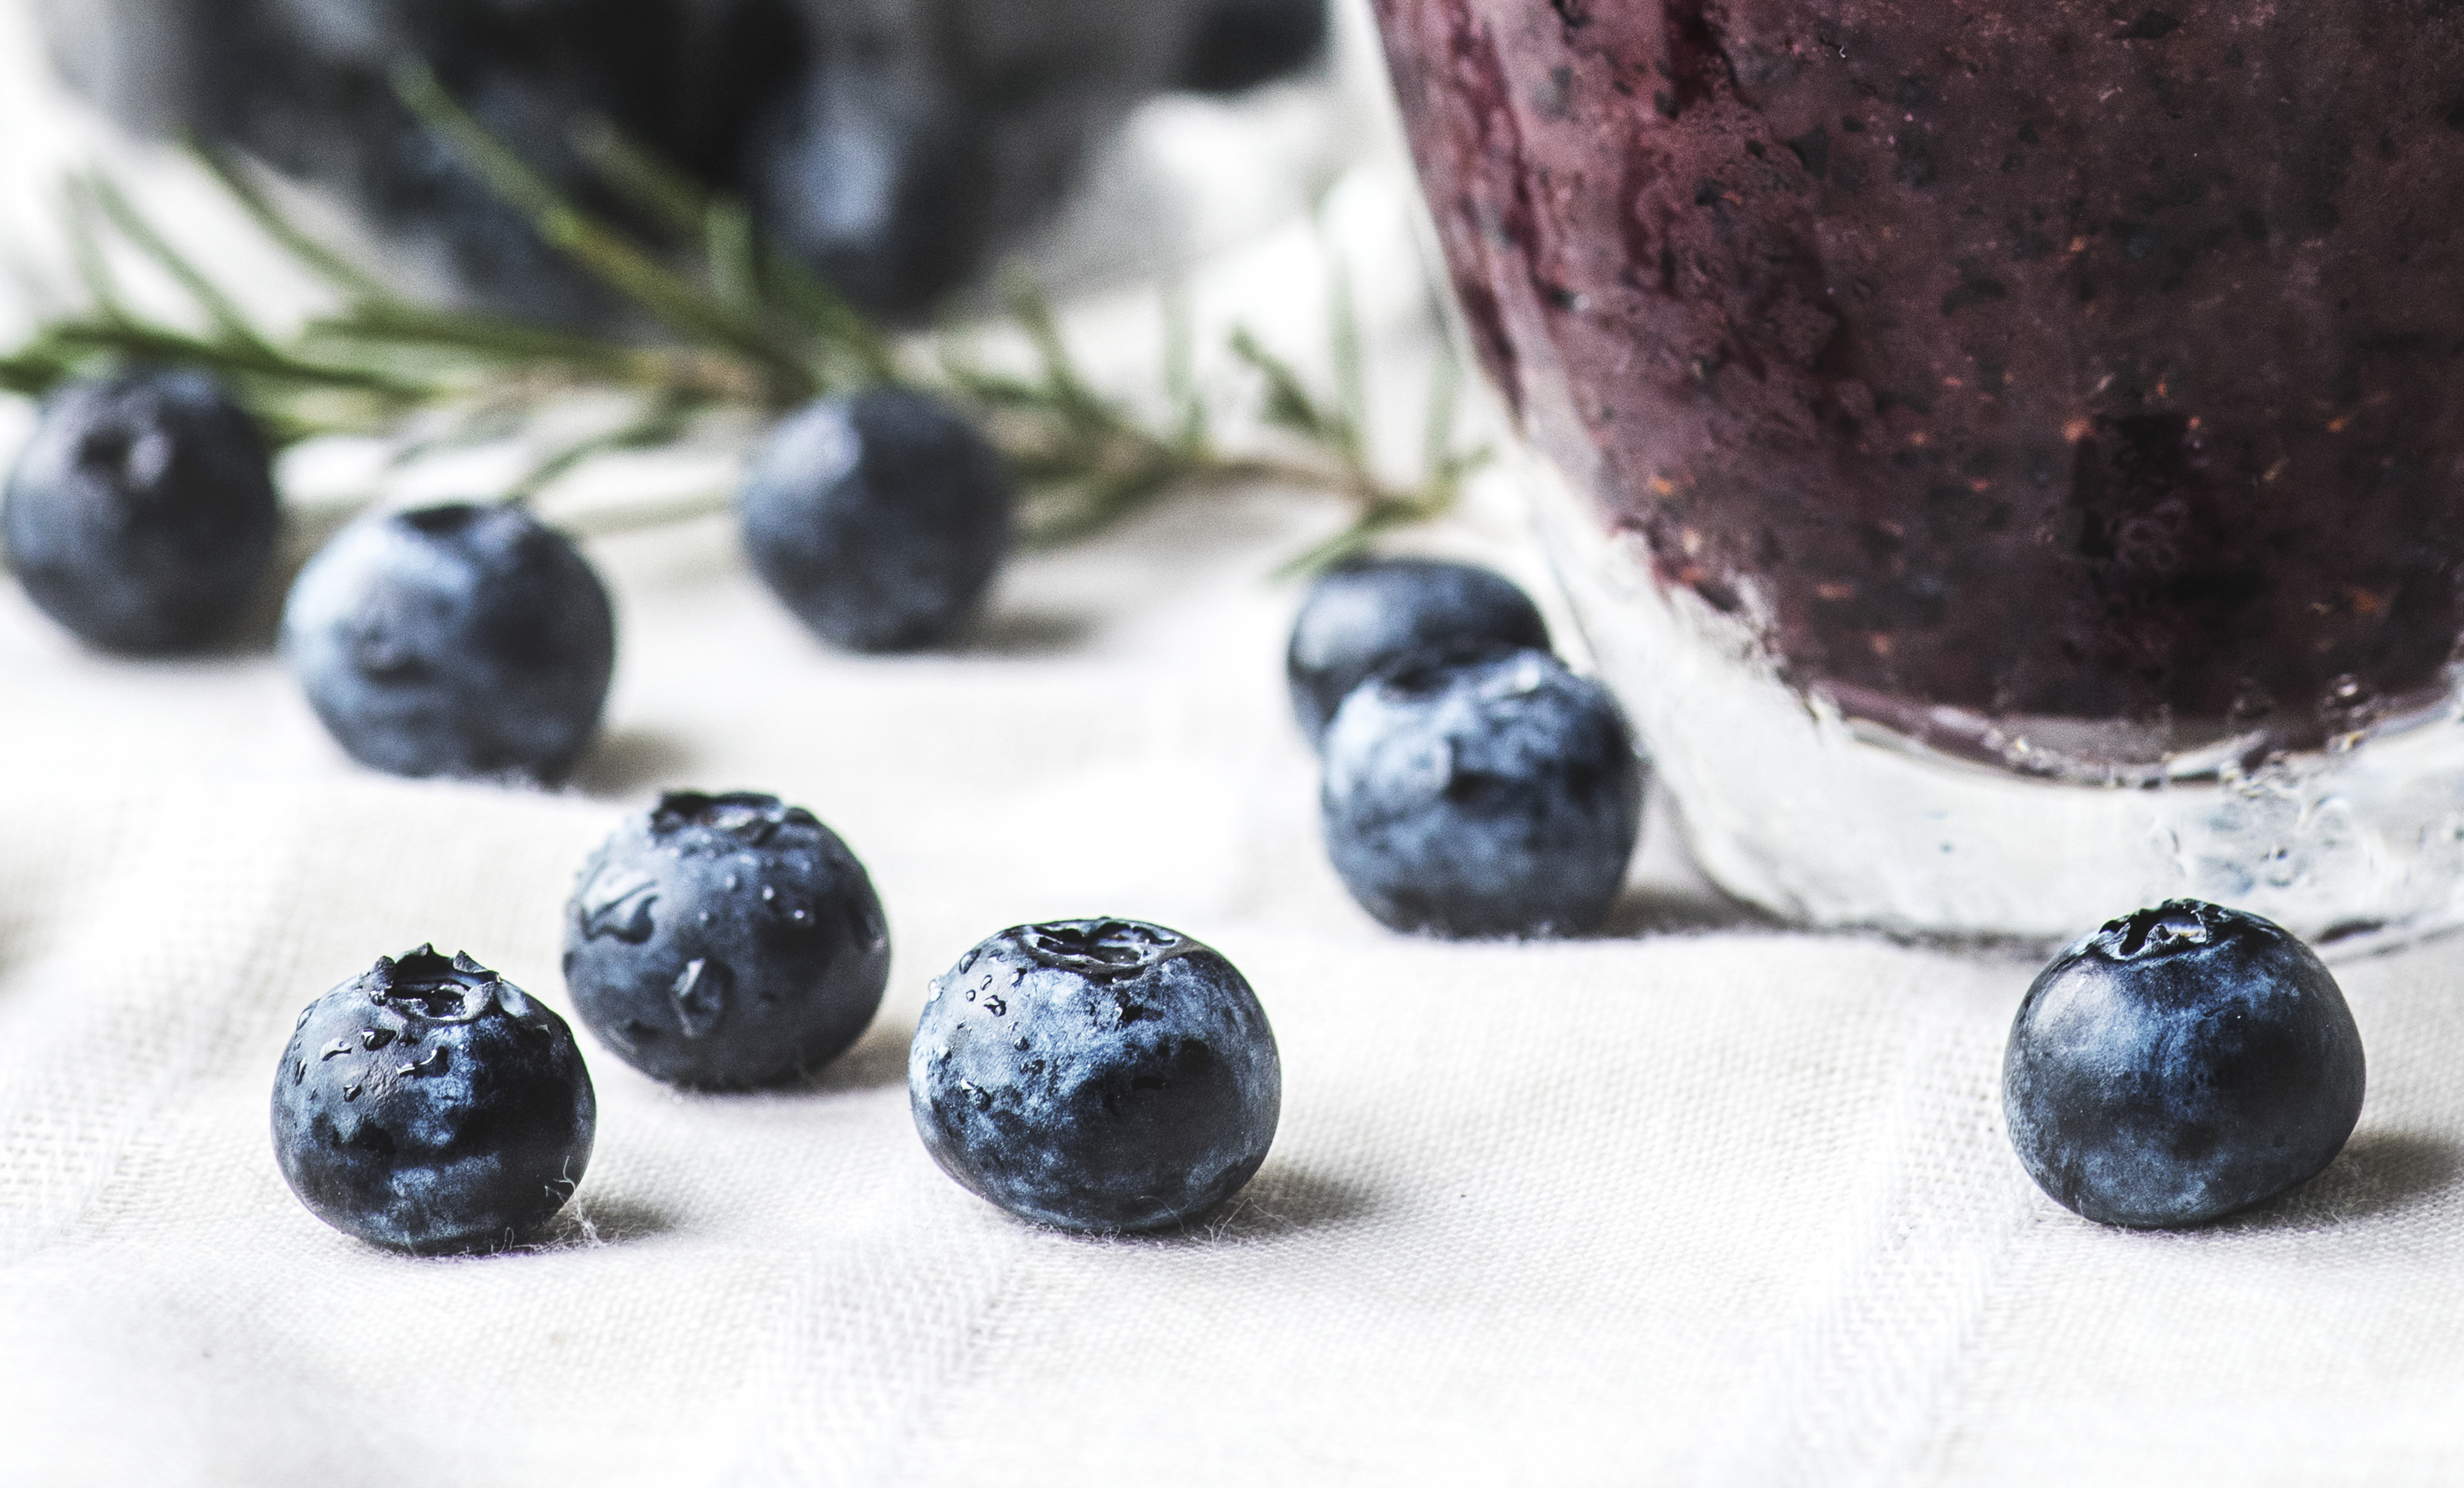
antioxidant, beverage, blended, blueberries, blueberry, blueberry smoothie, closeup, cold, detox, detoxifying, drink, drinking, food photography, frappe, fresh, freshness, fruit, fruity, glass, gourmet, health, healthcare, healthy, homemade, juice, liquid, macro, natural, nutrients, nutrition, nutritious, organic, purple, recipe, refreshing, refreshment, rosemary, smoothie, summer, summer recipe, sweet, tasty, vitamin, wellbeing, wellness, yummy, berry, bilberry, superfood, plant, food, juniper berry, tree, huckleberry, frutti di bosco, juniper, Superfruit, conifer, blackberry